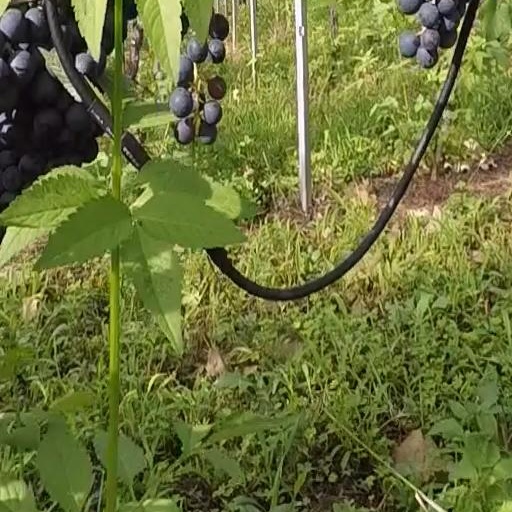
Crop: grape